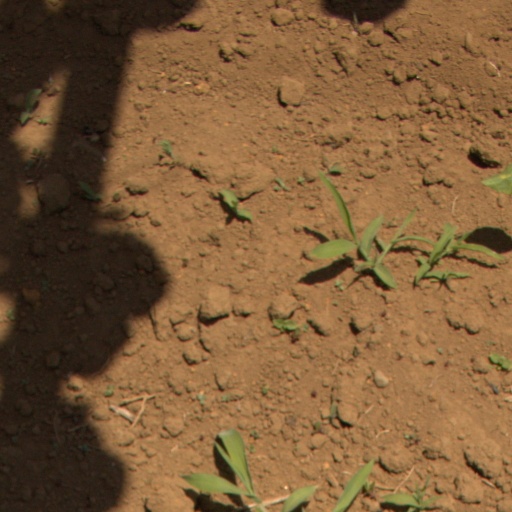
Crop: Jerusalem artichoke